Suicidal Tendencies

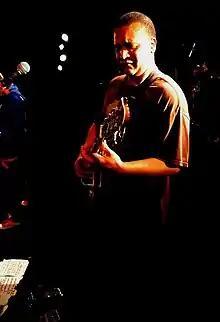
Suicidal Tendencies' current lead guitarist Dean Pleasants. He replaced Rocky George in 1996 when the band reformed a year after their breakup.

It was also around this time the band, whose contract with Epic Records had expired, began to fall apart, and folded after a tour in 1995. Muir and Trujillo continued Infectious Grooves, releasing "Groove Family Cyco" later that year (this album was released before Suicidal Tendencies split), but they eventually folded as well, with Trujillo joining Ozzy Osbourne's band (and later Black Label Society and Metallica) and Muir performing as Cyco Miko, releasing "Lost My Brain! (Once Again)". Rocky George formed the group Samsara and played in 40 Cycle Hum and Cro-Mags after Suicidal Tendencies's breakup, eventually joining Fishbone. Mike Clark joined a band called Creeper, while Jimmy DeGrasso joined Dave Mustaine's side project MD.45, and eventually replaced Nick Menza in Megadeth, who recruited guitarist Anthony Gallo (Suicidal Tendencies, Los Cycos) for his solo record entitled "Life After Deth".